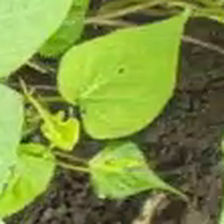
Weed species: Obscure_morning _glory(Ipomoea obscura)